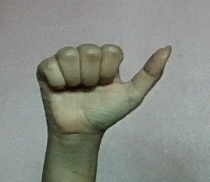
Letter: dhad